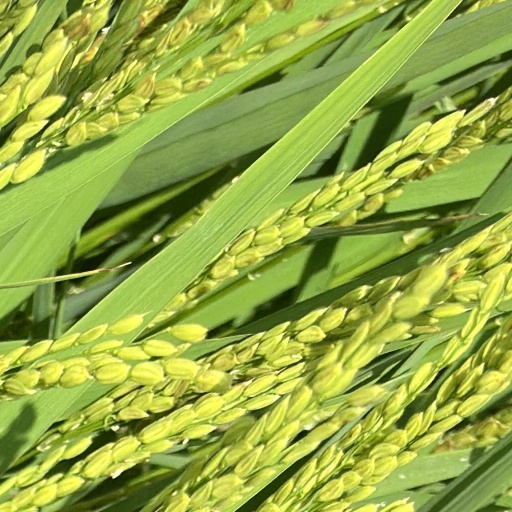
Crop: rice